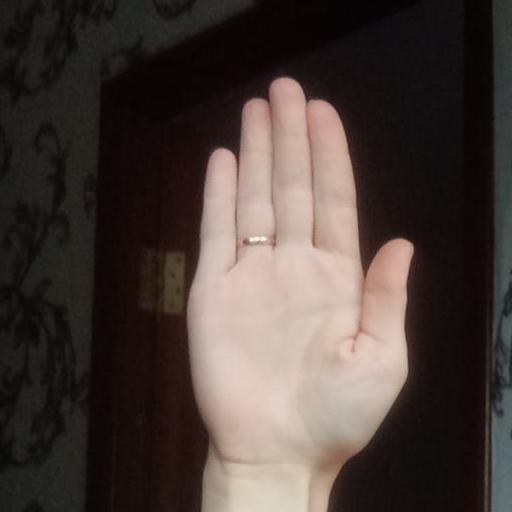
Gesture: stop